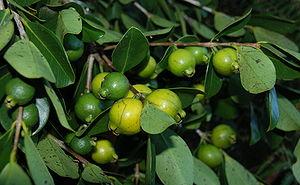
goyaviers blancs